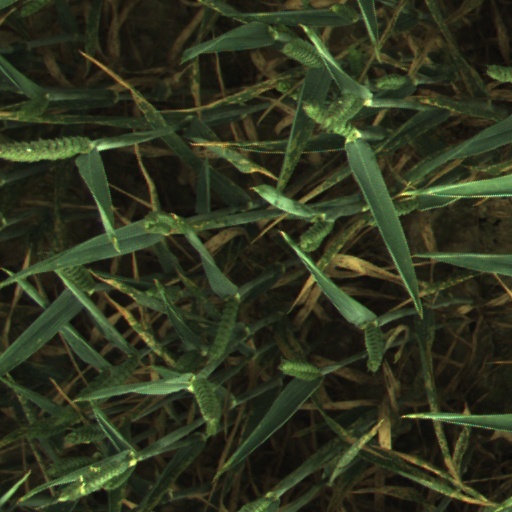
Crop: wheat